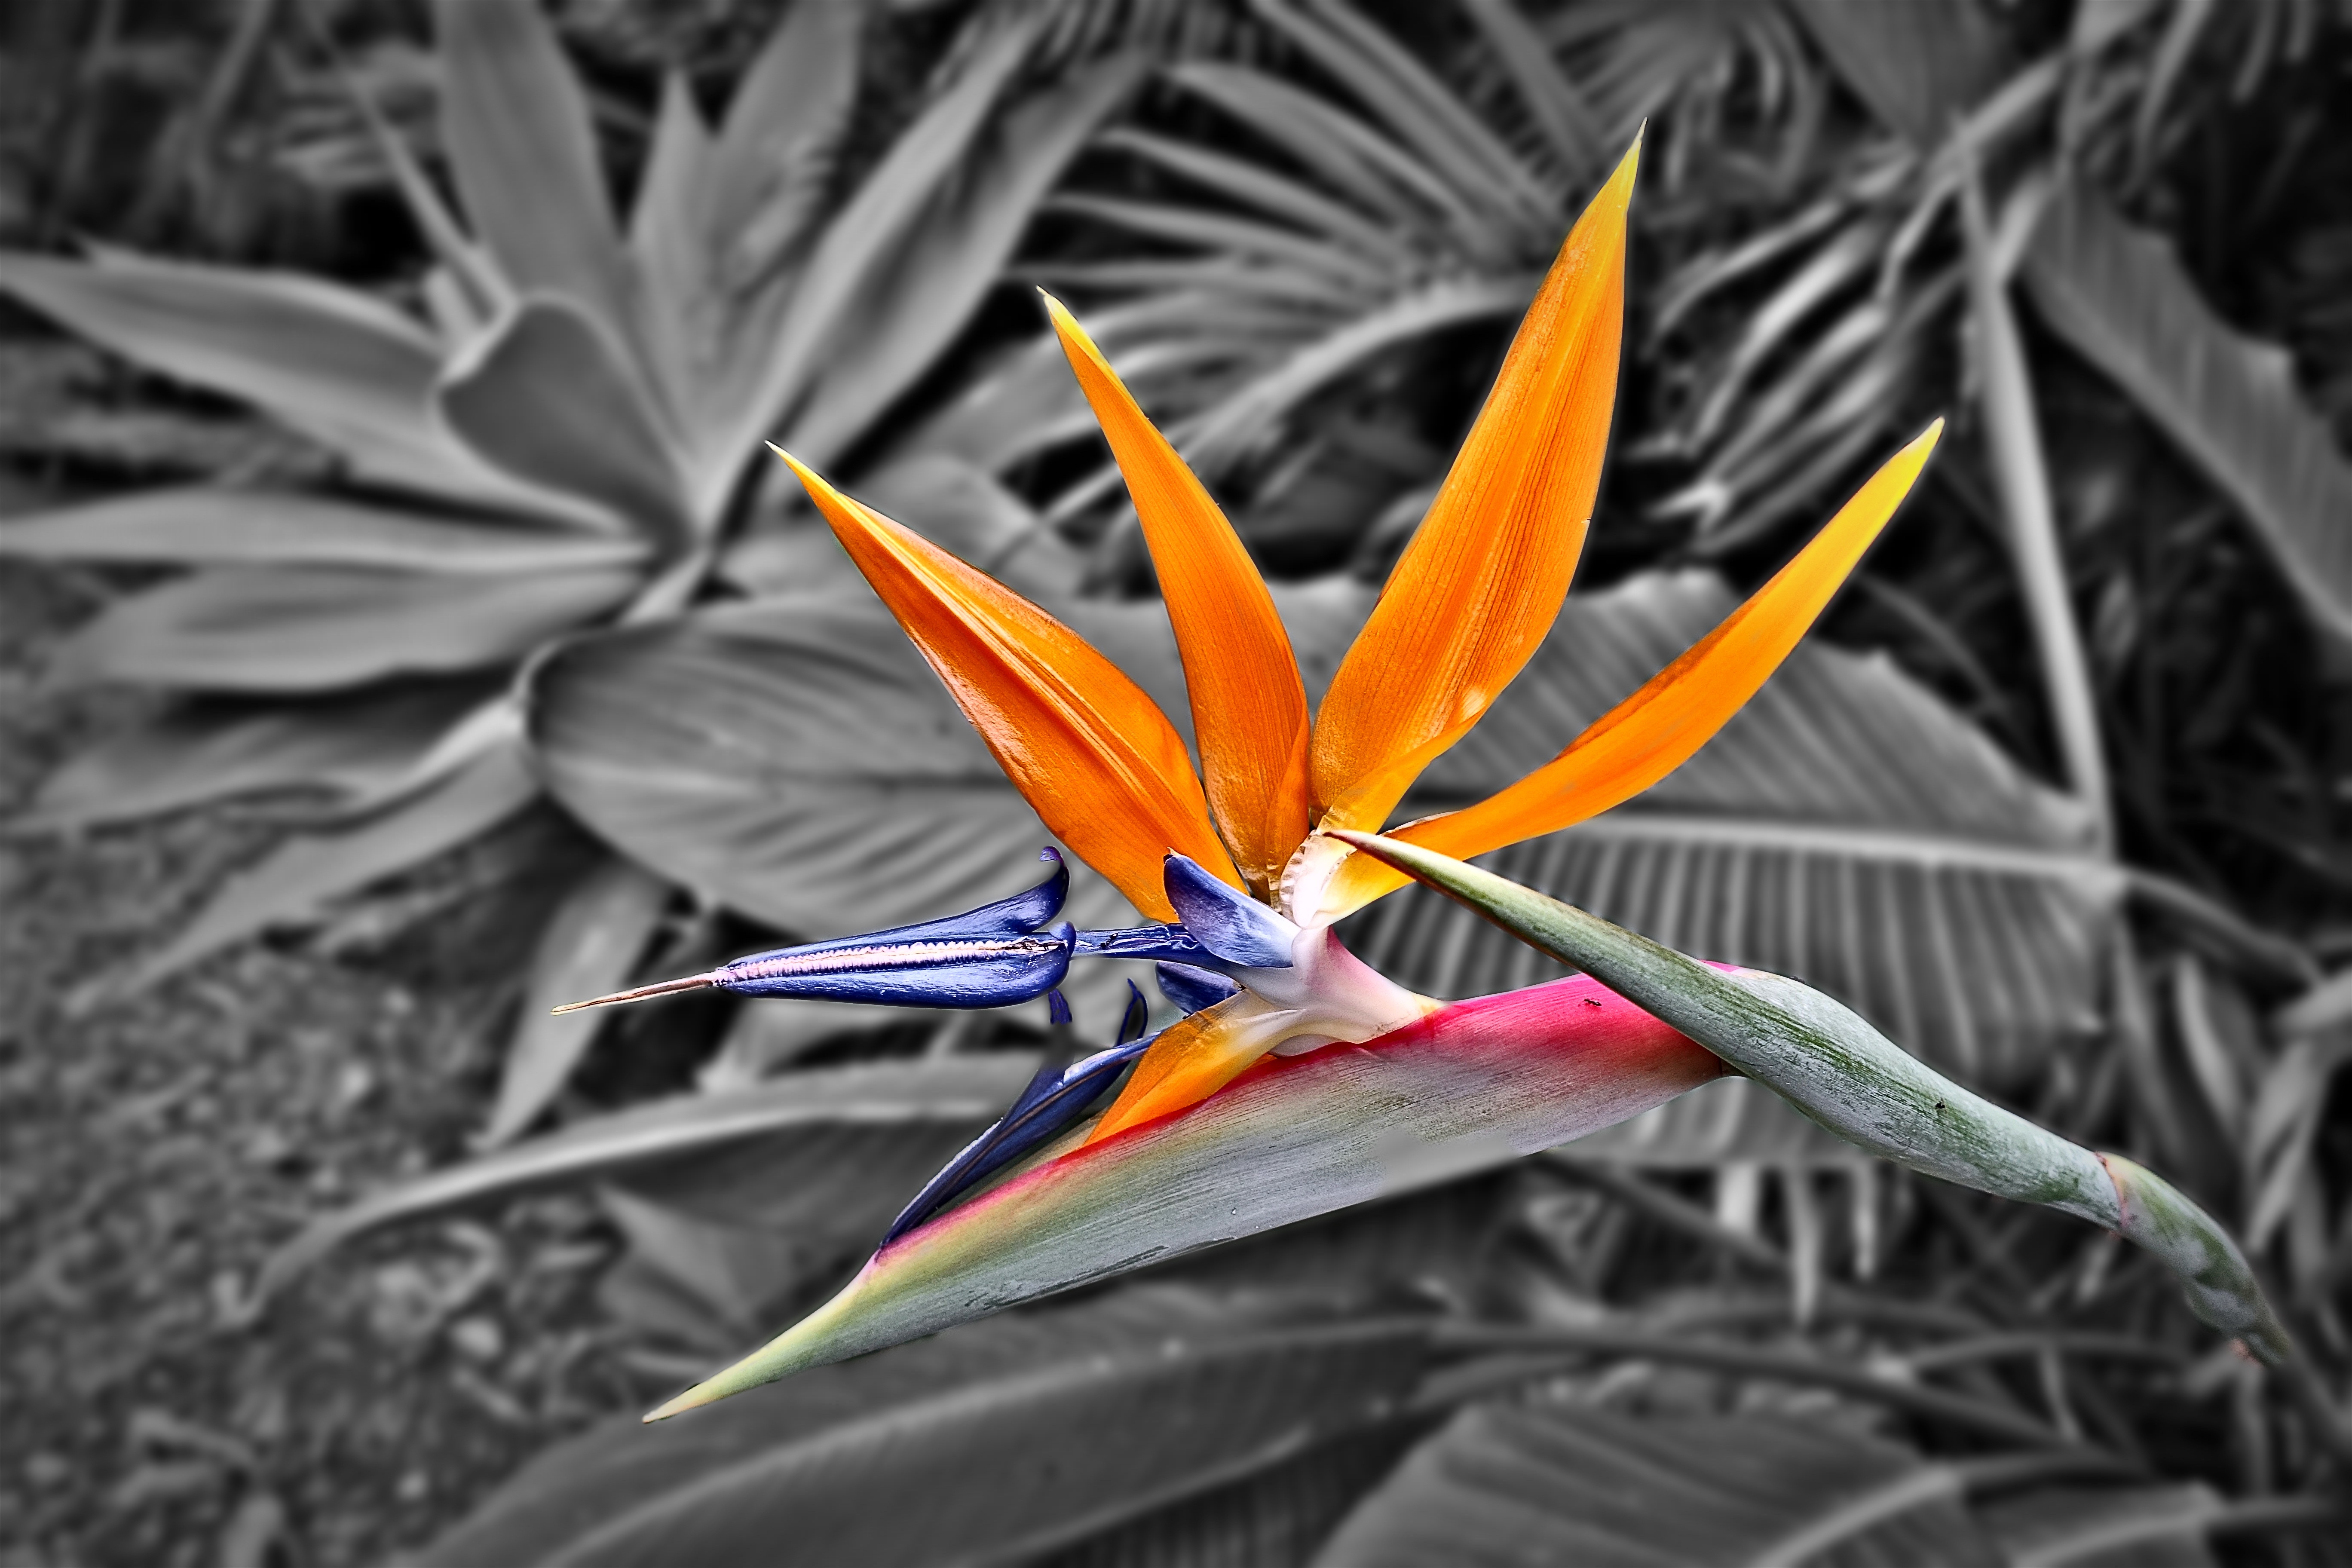
plant, photography, leaf, flower, orange, tropical, blooming, flora, botanical, close up, decorative, exotic, botanic, macro photography, bird of paradise, strelitzia reginae